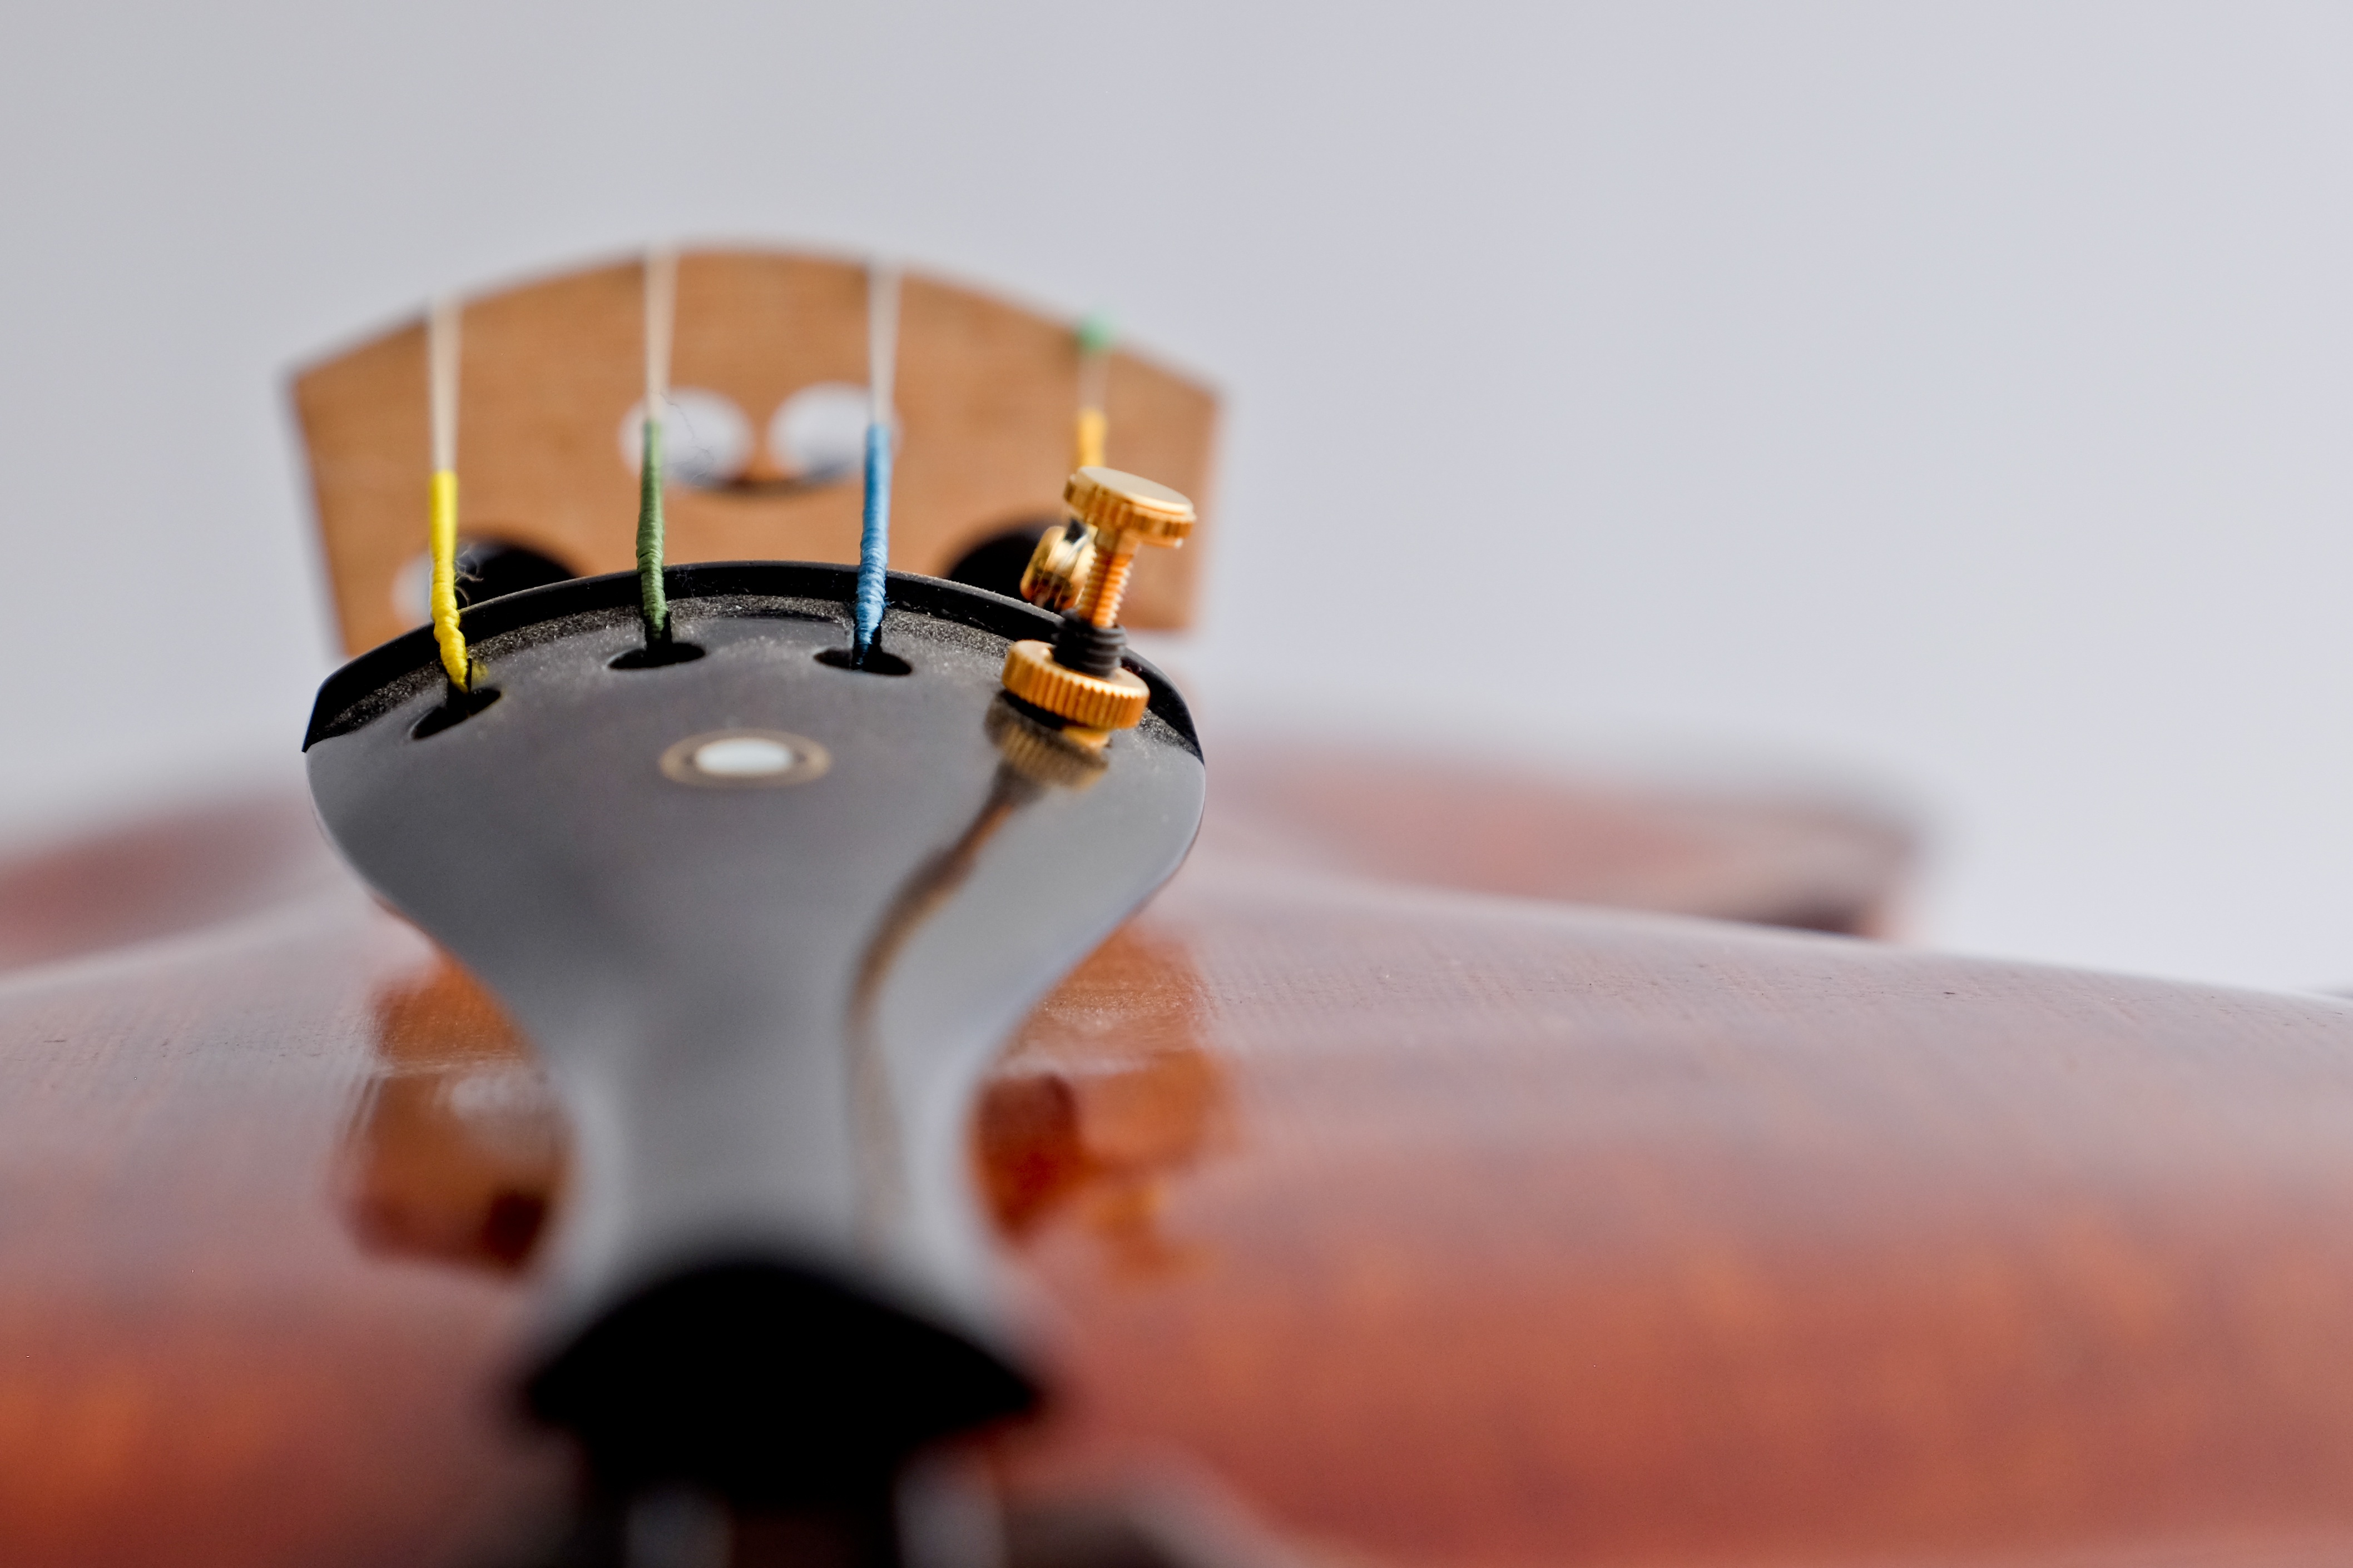
hand, guitar, finger, yellow, close up, glasses, macro photography, string instrument, bowed string instrument